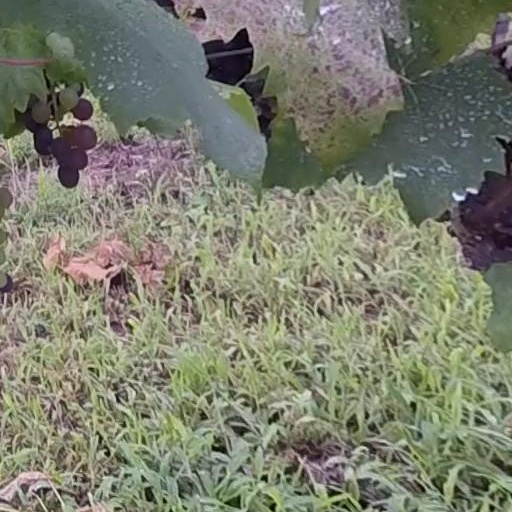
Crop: grape